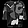
Label: Pullover